Slay the Spire

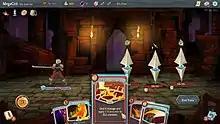
Gameplay in "Slay the Spire" involves playing cards for attacks and defenses against known attacks from enemies.

Combat is played in turns. Each turn the player receives a fresh hand of cards and three energy points. The player can play any combination of cards as long as they have the energy to pay for the energy cost of each card, and at the end of the turn, all cards not played are sent to a discard pile. Players' cards vary by the character but generally consist of attack cards to damage opponents, skill cards that buff themselves, debuff opponents, or add to their blocking power for the turn, and power cards where the effect remains in play until the end of combat. Each opponent on the field will telegraph what move they will make: if they will attack and with how much damage, if they will block, cast a spell to buff themselves or debuff the player. In some cases, the opponents' attack or the player cards may add unplayable cards representing battle conditions like Wounds and Curses to the player's deck that can dilute a player's hand and may add negative effects while in the player's hand. The player can determine the best strategy to avoid taking any damage after they complete their turn. If the player's health drops to zero, the game is over and they must restart from the bottom of the spire. Otherwise, if the player defeats all the monsters in an encounter, they typically receive gold and a choice of one of three randomly-selected cards to add to their deck, if desired. Other loot that can be obtained from monsters or other encounters include relics that provide a permanent character buff for the duration of the game, such as increased maximum health, additional energy points, lower casting costs, and automatic blocking, and single-use potions that can be used during any turn for no cost to restore health, buff the player, and debuff or damage the enemy.